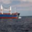
Label: ship